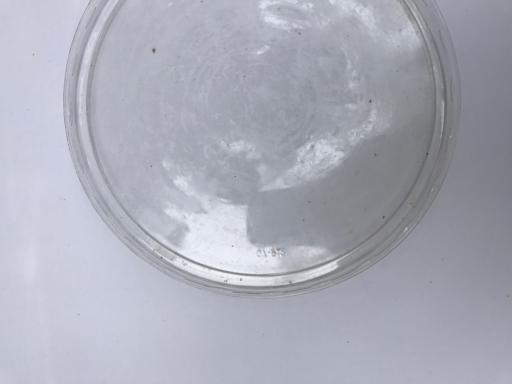
Waste category: plastic